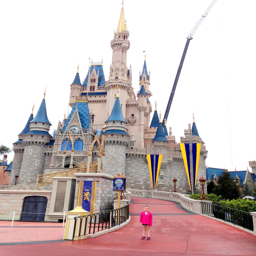
we got to enter the park before it opened and so we got a couple amazing shots of person .